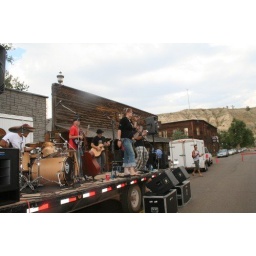
On the truck bed in Medora